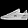
Label: Sneaker